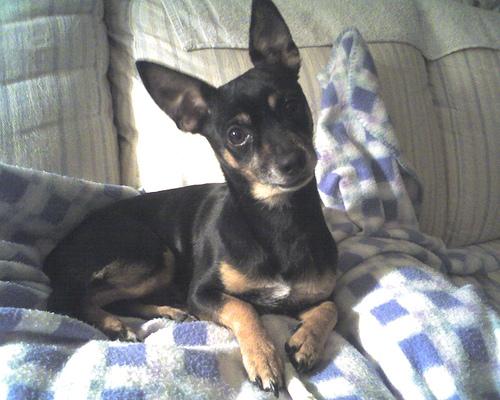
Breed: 561-n000127-miniature_pinscher